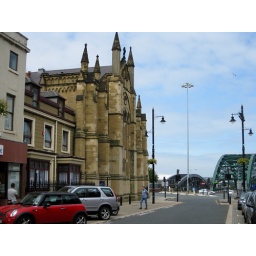
St Mary's Church, Sunderland, by Ignatius Bonomi, 1833-5. Note the railway and road bridges over the river Wear